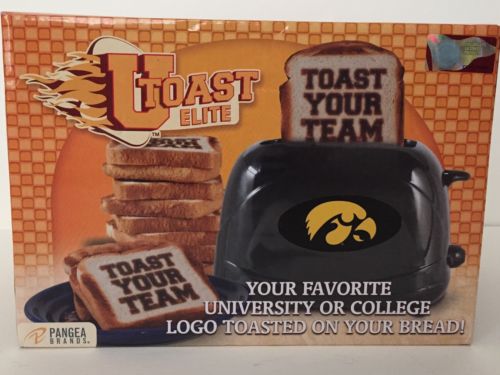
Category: toaster